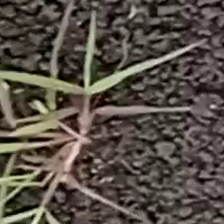
Weed species: Digitaria_SP_(Digitaria Sanguinalis )